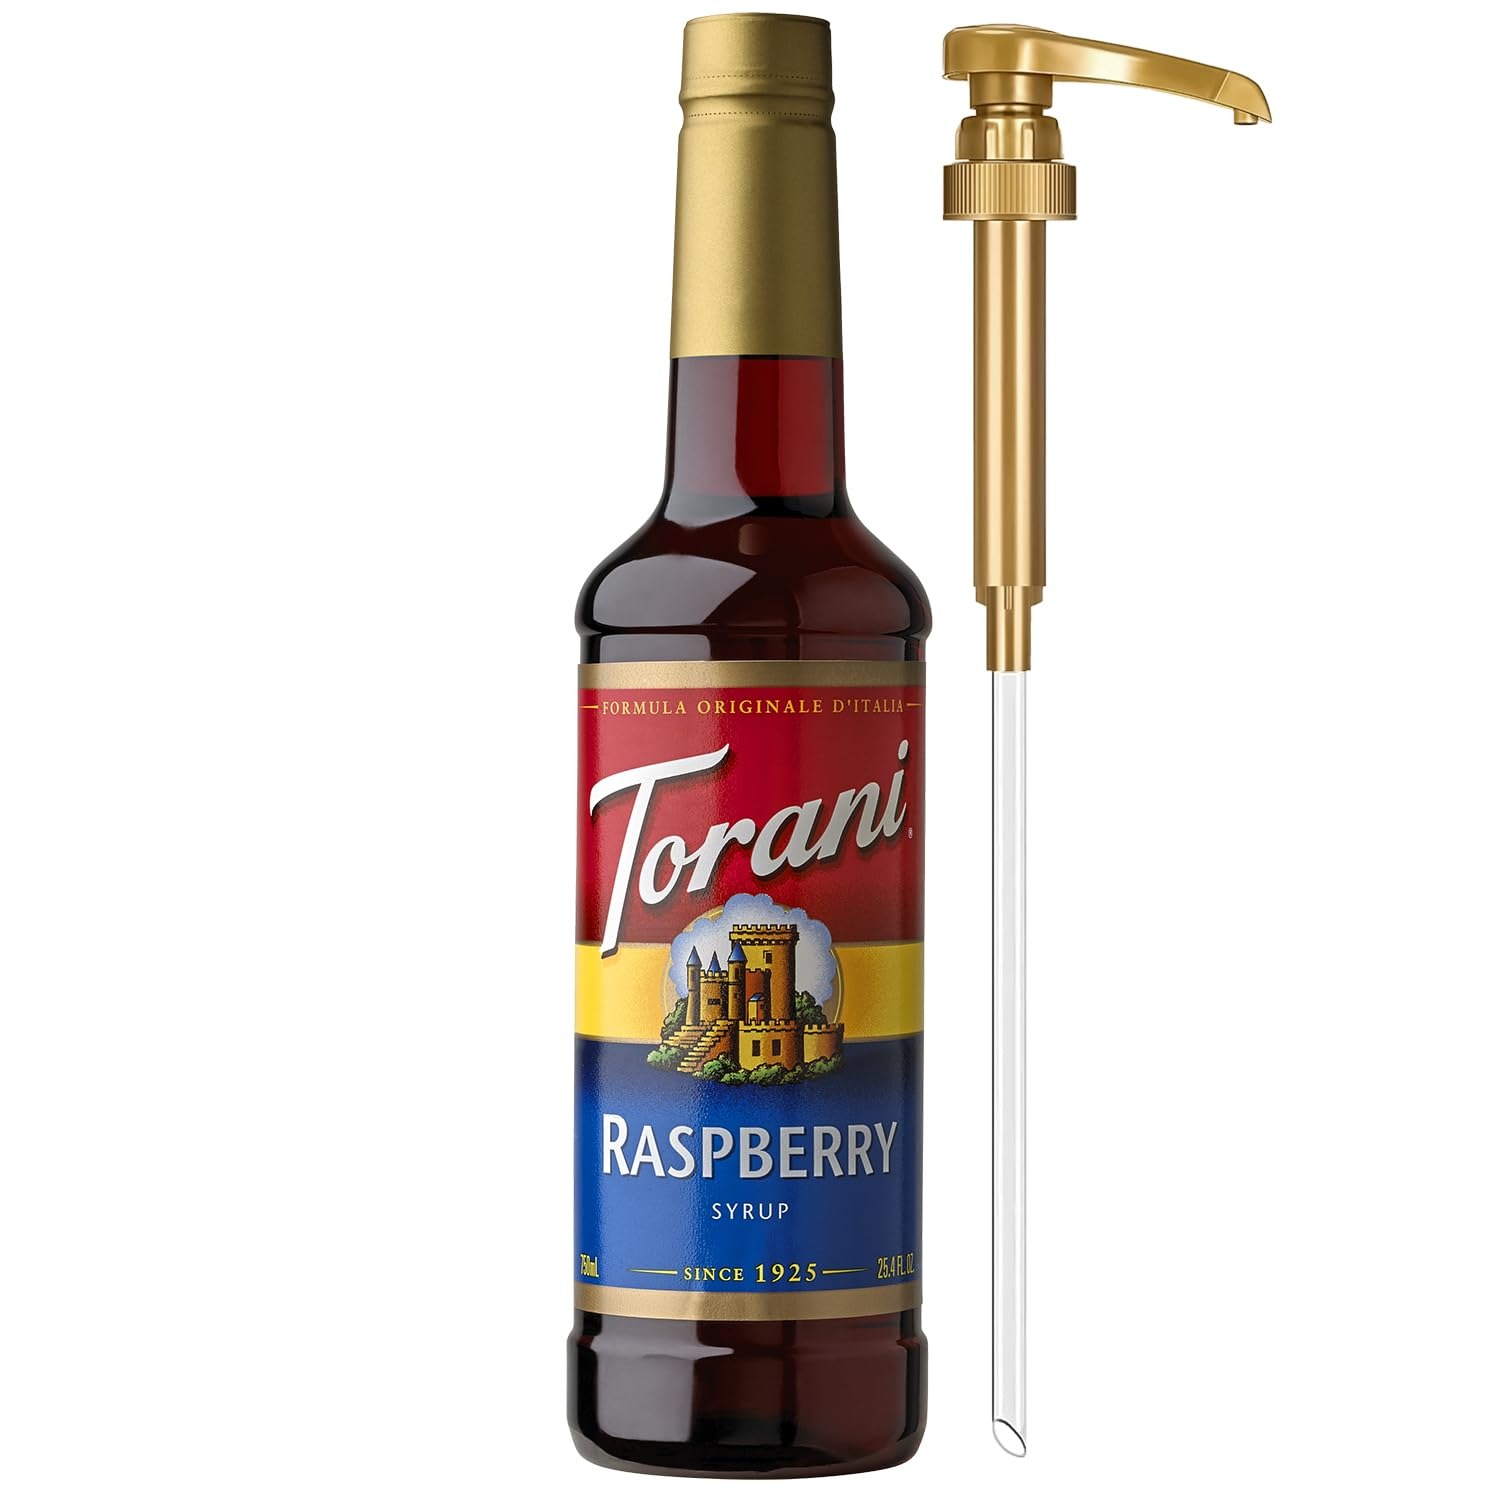
Item Name: Torani Syrup, Raspberry, 25.4 Ounce (Pack of 1)
Bullet Point 1: RASPBERRY SYRUP: Intense berries drive the all-natural fresh flavor of this gem. A splash of Raspberry Syrup takes whatever you're making to the next level – & that level is fresh, bright, & inviting
Bullet Point 2: GOLD STANDARD OF FLAVOR: Made with pure cane sugar, natural flavors & cold-filtered water, Torani Original Syrups provide gold-standard flavors & vibrant colors to create amazing drink experiences
Bullet Point 3: EMBRACE YOUR INNER FLAVORISTA: Torani makes a wide array of syrups & sauces in tantalizing flavors to help you create your own homemade coffeehouse favorites, fruity delights & custom soda creations
Bullet Point 4: AUTHENTIC COFFEEHOUSE FLAVOR: From caramel to French vanilla to hazelnut—& everything in between—our syrups & sauces are here to help you create tantalizing lattes, cappuccinos, cold brews & frappes
Bullet Point 5: MIX UP SOME MAGIC: Discover how our syrups can help you make truly creative flavored teas, lemonades, smoothies, Italian sodas, coffees, cocktails, mocktails, snow cones, sparkling waters & more!
Product Description: In 1925, Rinaldo and Ezilda Torre visited family in Lucca, Italy. The two returned home to their native San Francisco with something very important: handwritten recipes, which they used to create authentic flavored syrups. These syrups helped Rinaldo and Ezilda reintroduce the Italian soda to their neighborhood. Years later, our syrup was used to create the world’s first flavored latte! We’ve remained a family-owned company -- adhering to the high quality standards that Rinaldo and Ezilda set nearly 90 years ago. Each and every syrup, sauce, and smoothie is created with care and pride. That’s a promise from our entire family -- including the more than 100 members that make up the Torani team. We started with just five syrups. Today, you can use more than 100 of our naturally flavored syrups, sauces and beverage bases in coffees, sodas, teas, smoothies, cocktails and more. And we’re excited to bring you new taste traditions and flavors as we move forward.
Value: 25.5
Unit: Fl Oz

Price: 7.97